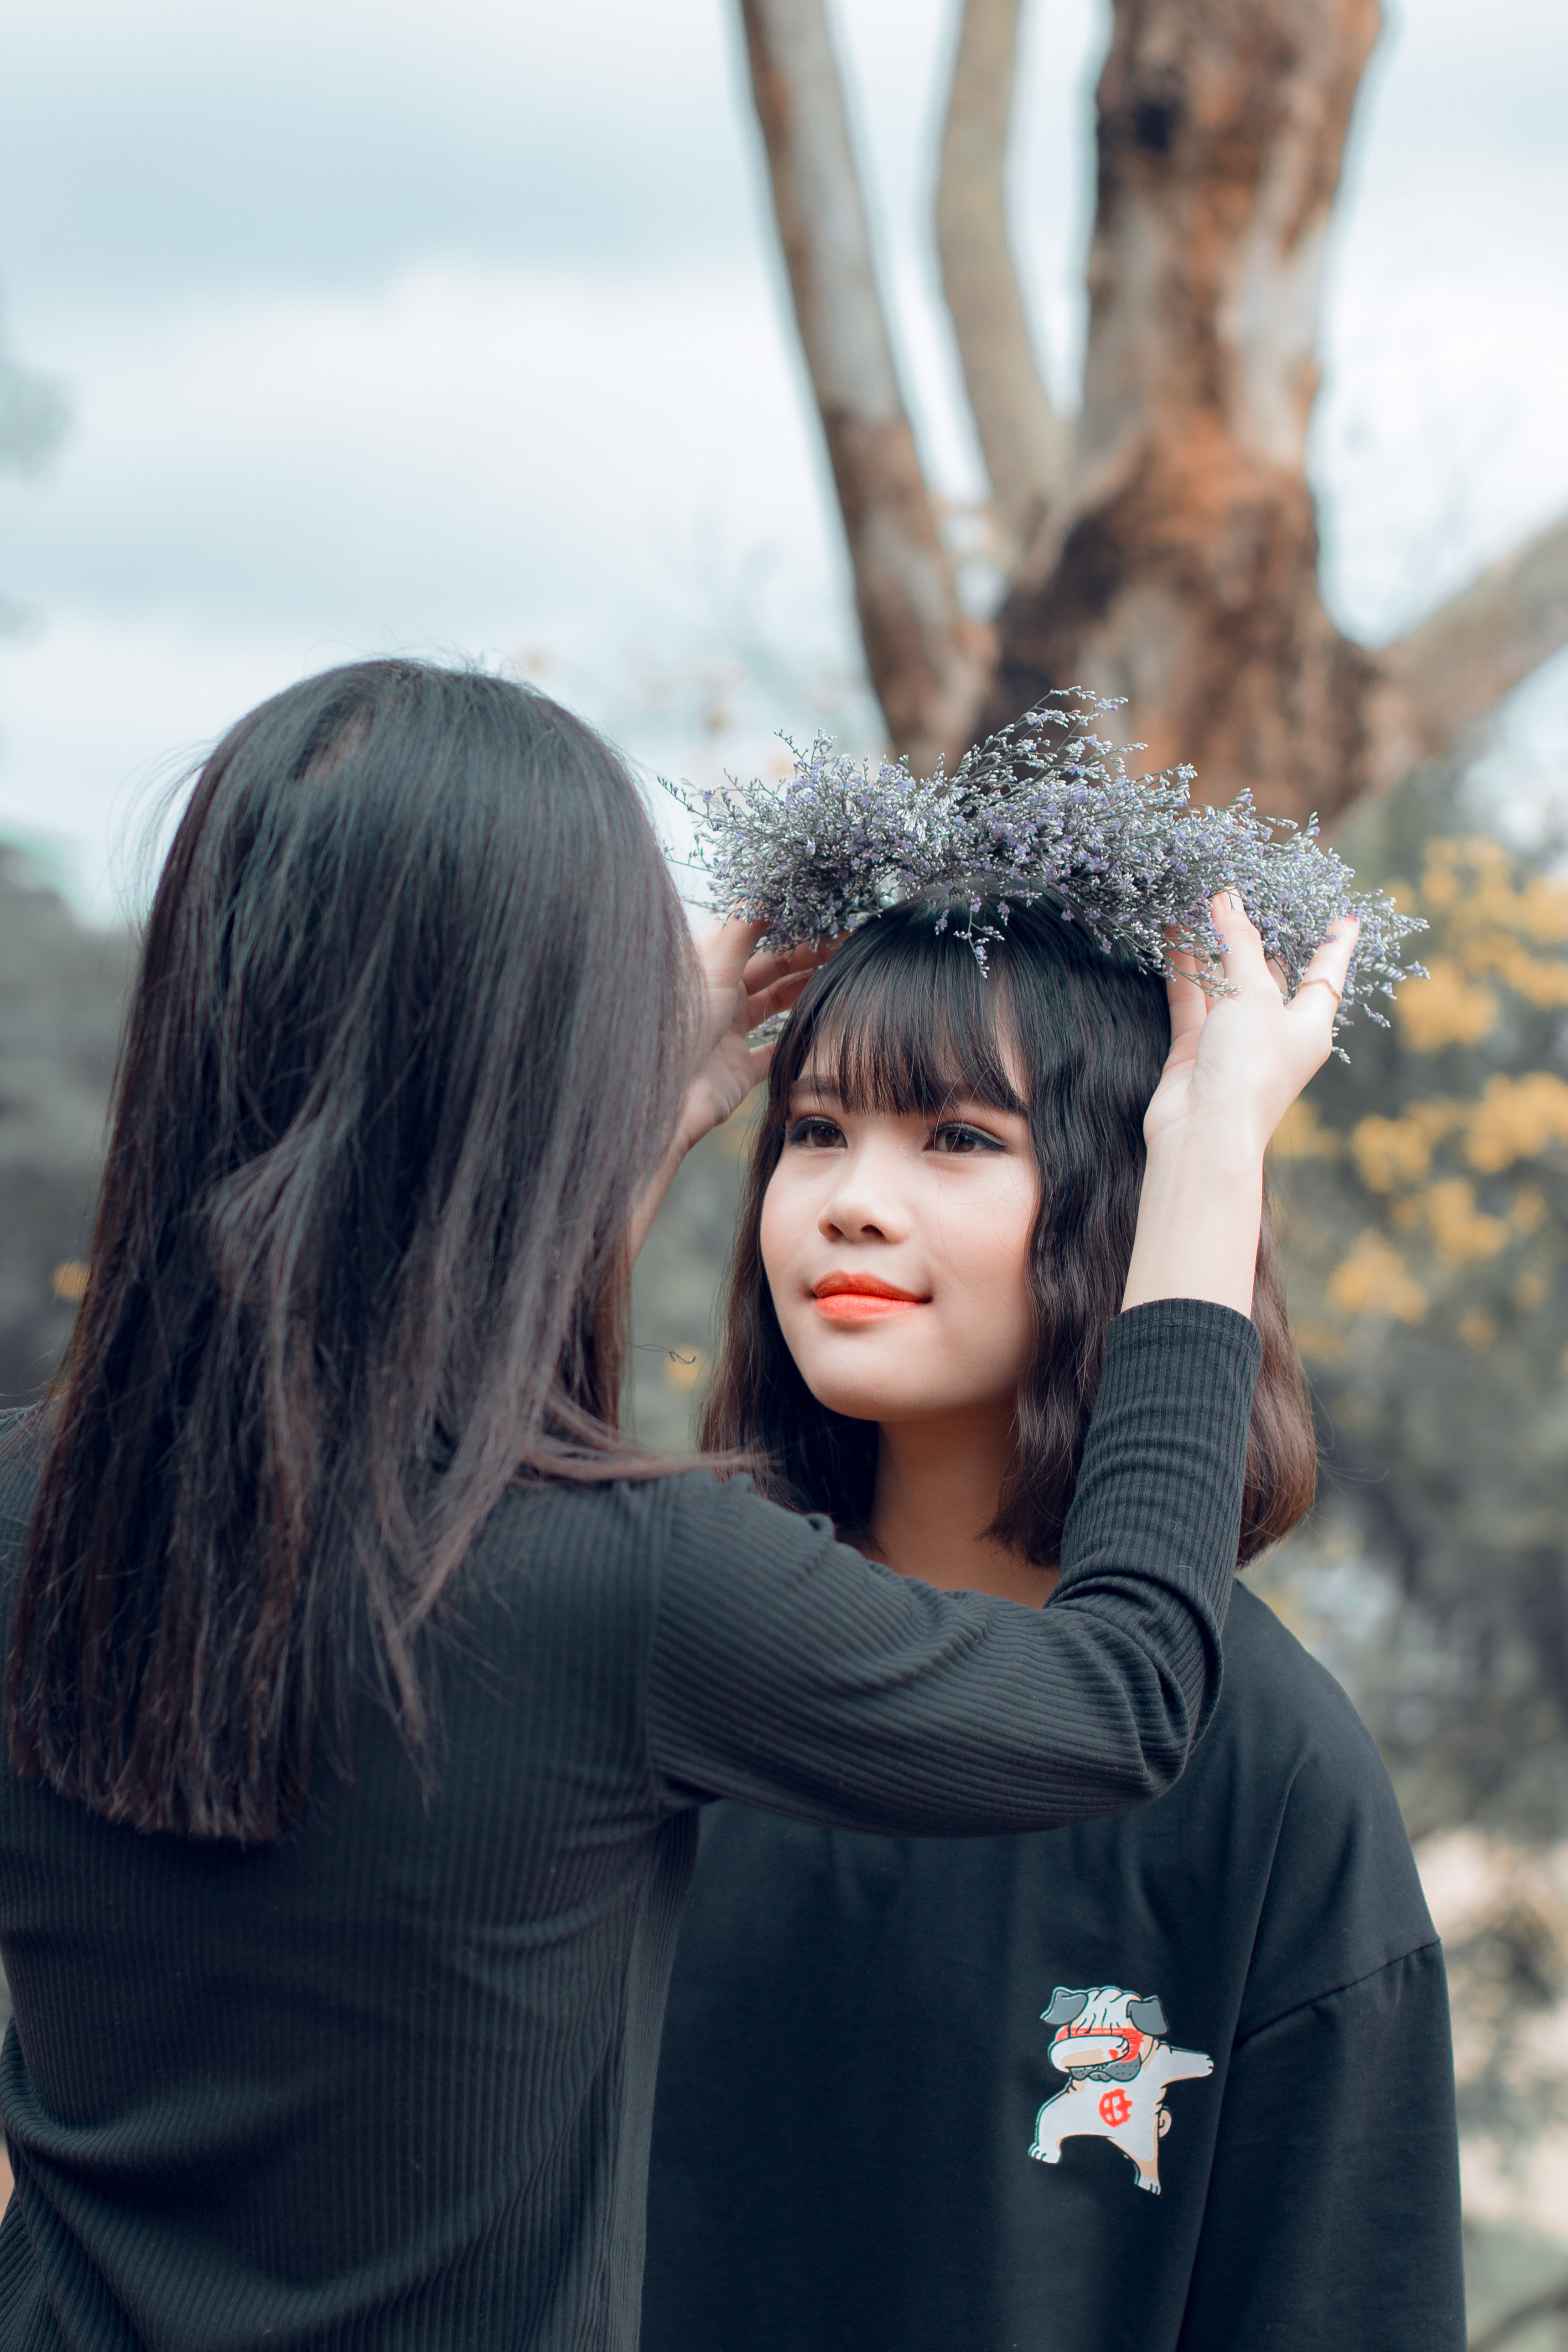
hair, people, skin, hairstyle, tree, child, human, interaction, smile, happy, photography, fun, hug, branch, long hair, gesture, plant, love, black hair, fur